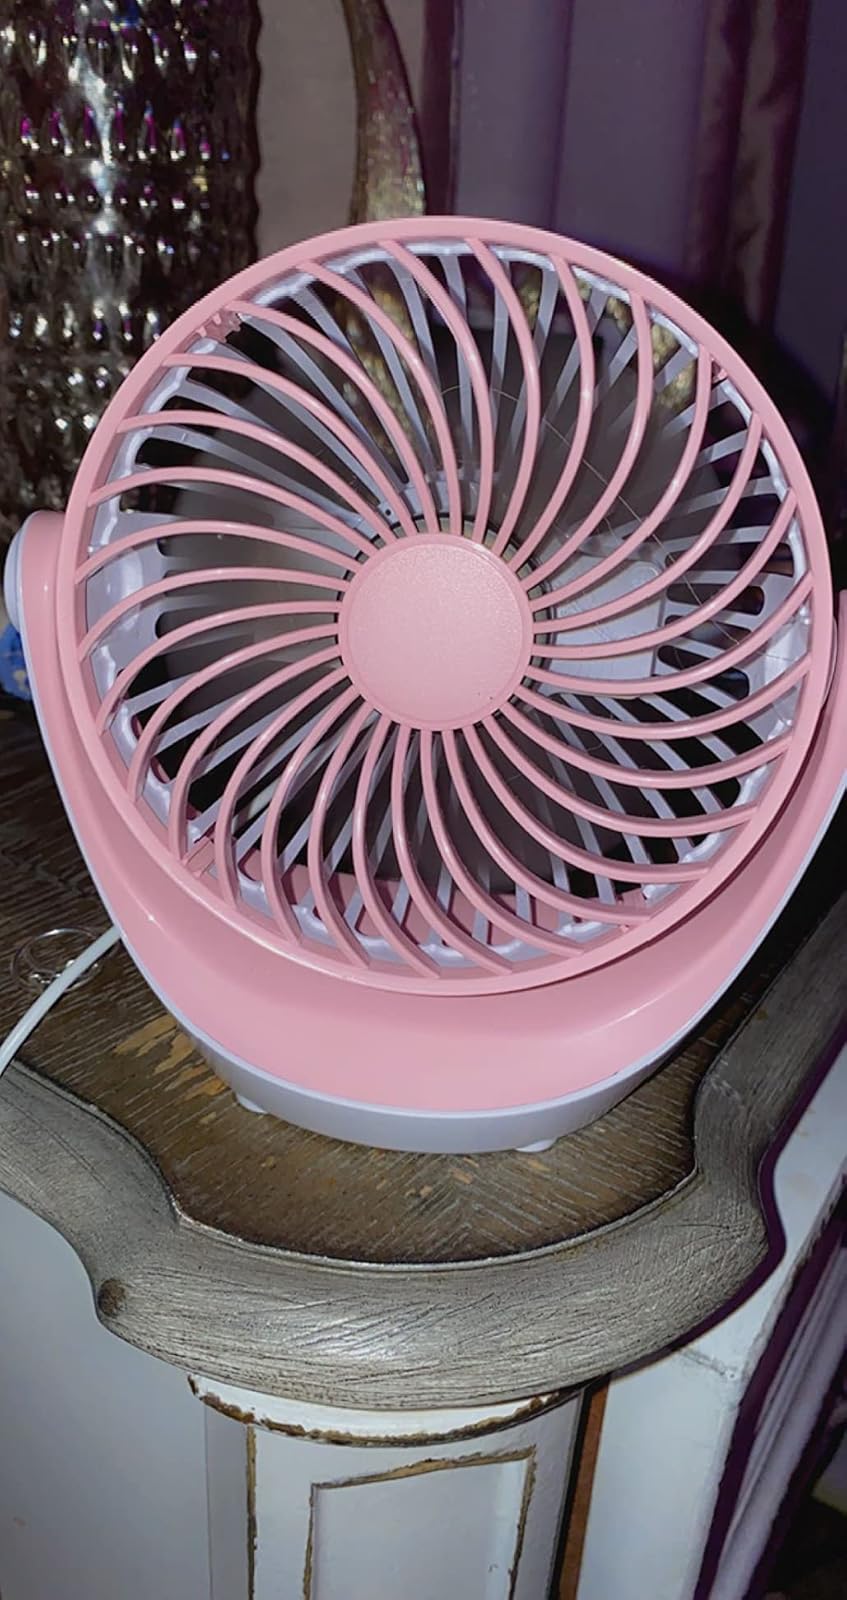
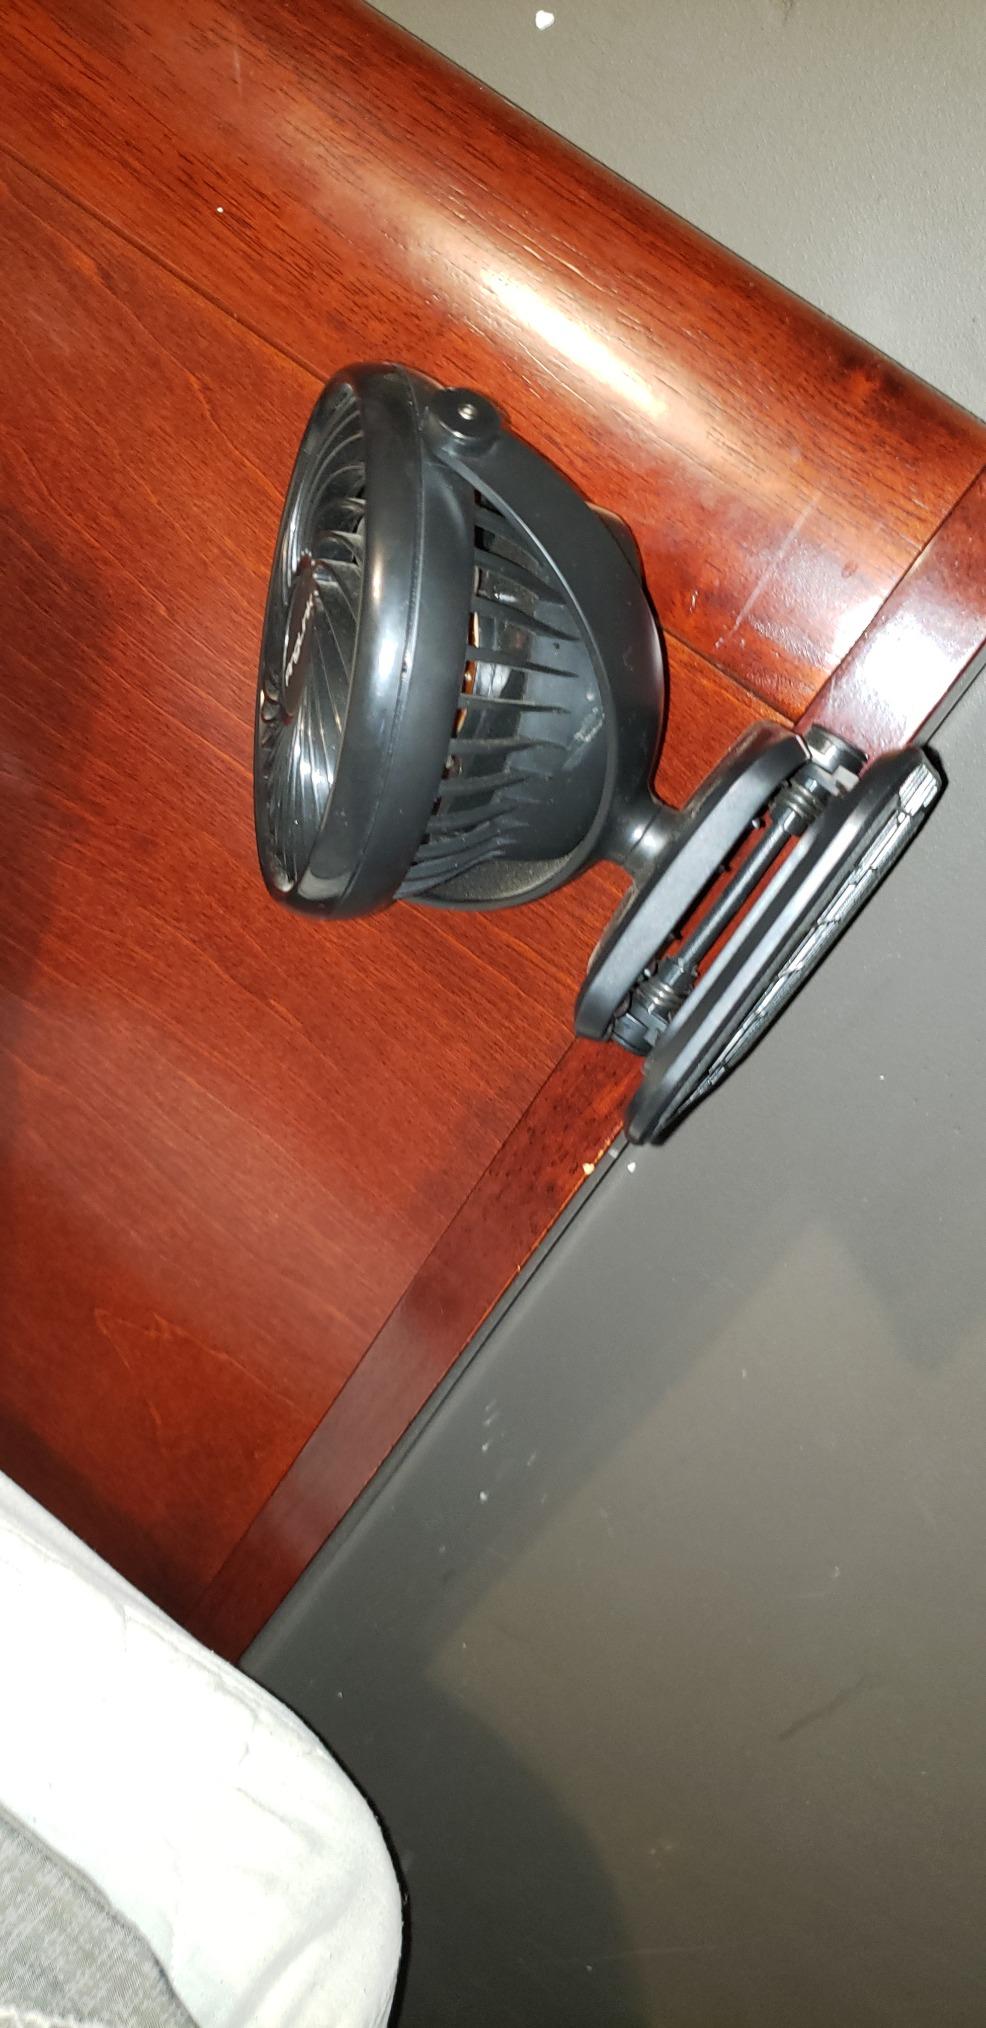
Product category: fan
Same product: no